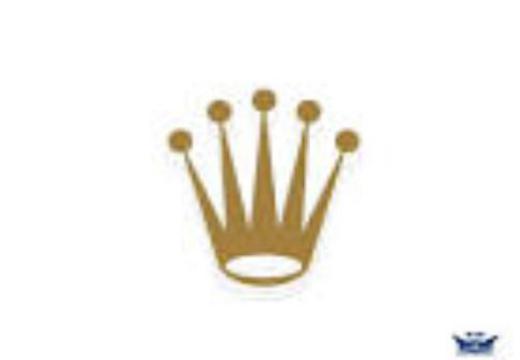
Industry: Clothes